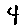
Label: 4